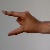
The image shows a hand gesture representing the letter 'Z' in Indian Sign Language.